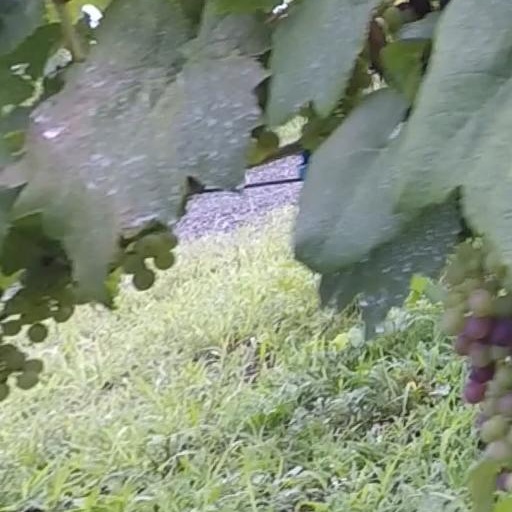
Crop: grape